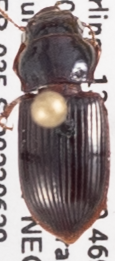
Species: Cratacanthus dubius
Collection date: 2022-06-29
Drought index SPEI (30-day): -0.71
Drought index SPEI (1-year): -2.09
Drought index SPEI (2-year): -2.09